Question: Please indicate a possible affordance area of cup that can be used for containing
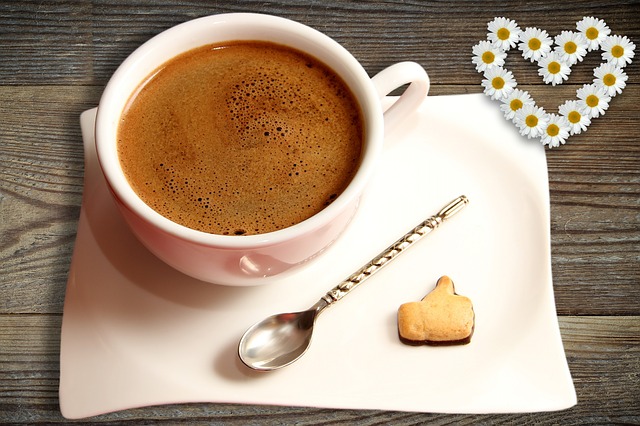
Answer: [91.5, 8, 385.5, 252]